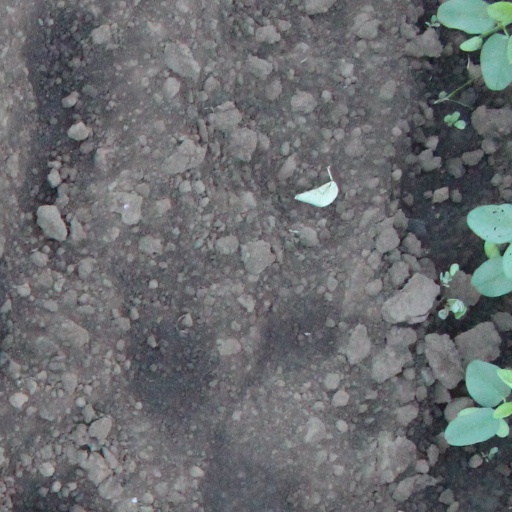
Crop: soybean